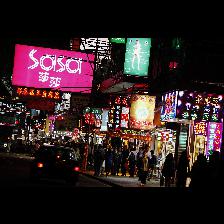
Label: Human